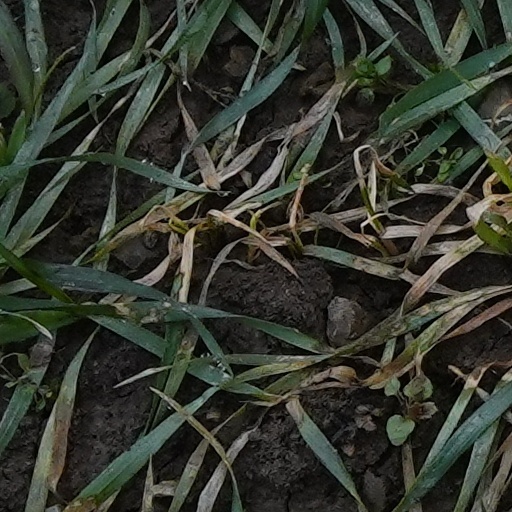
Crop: wheat